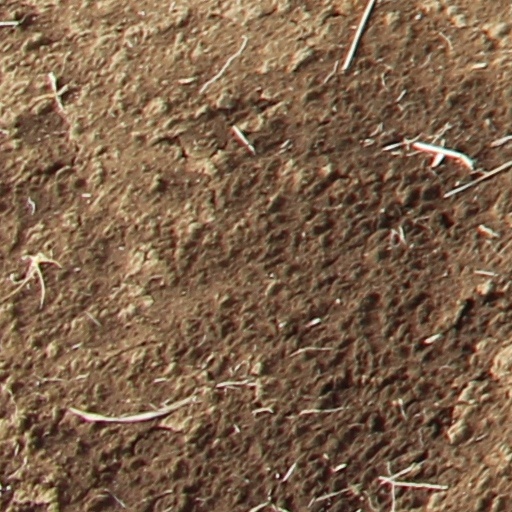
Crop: wheat